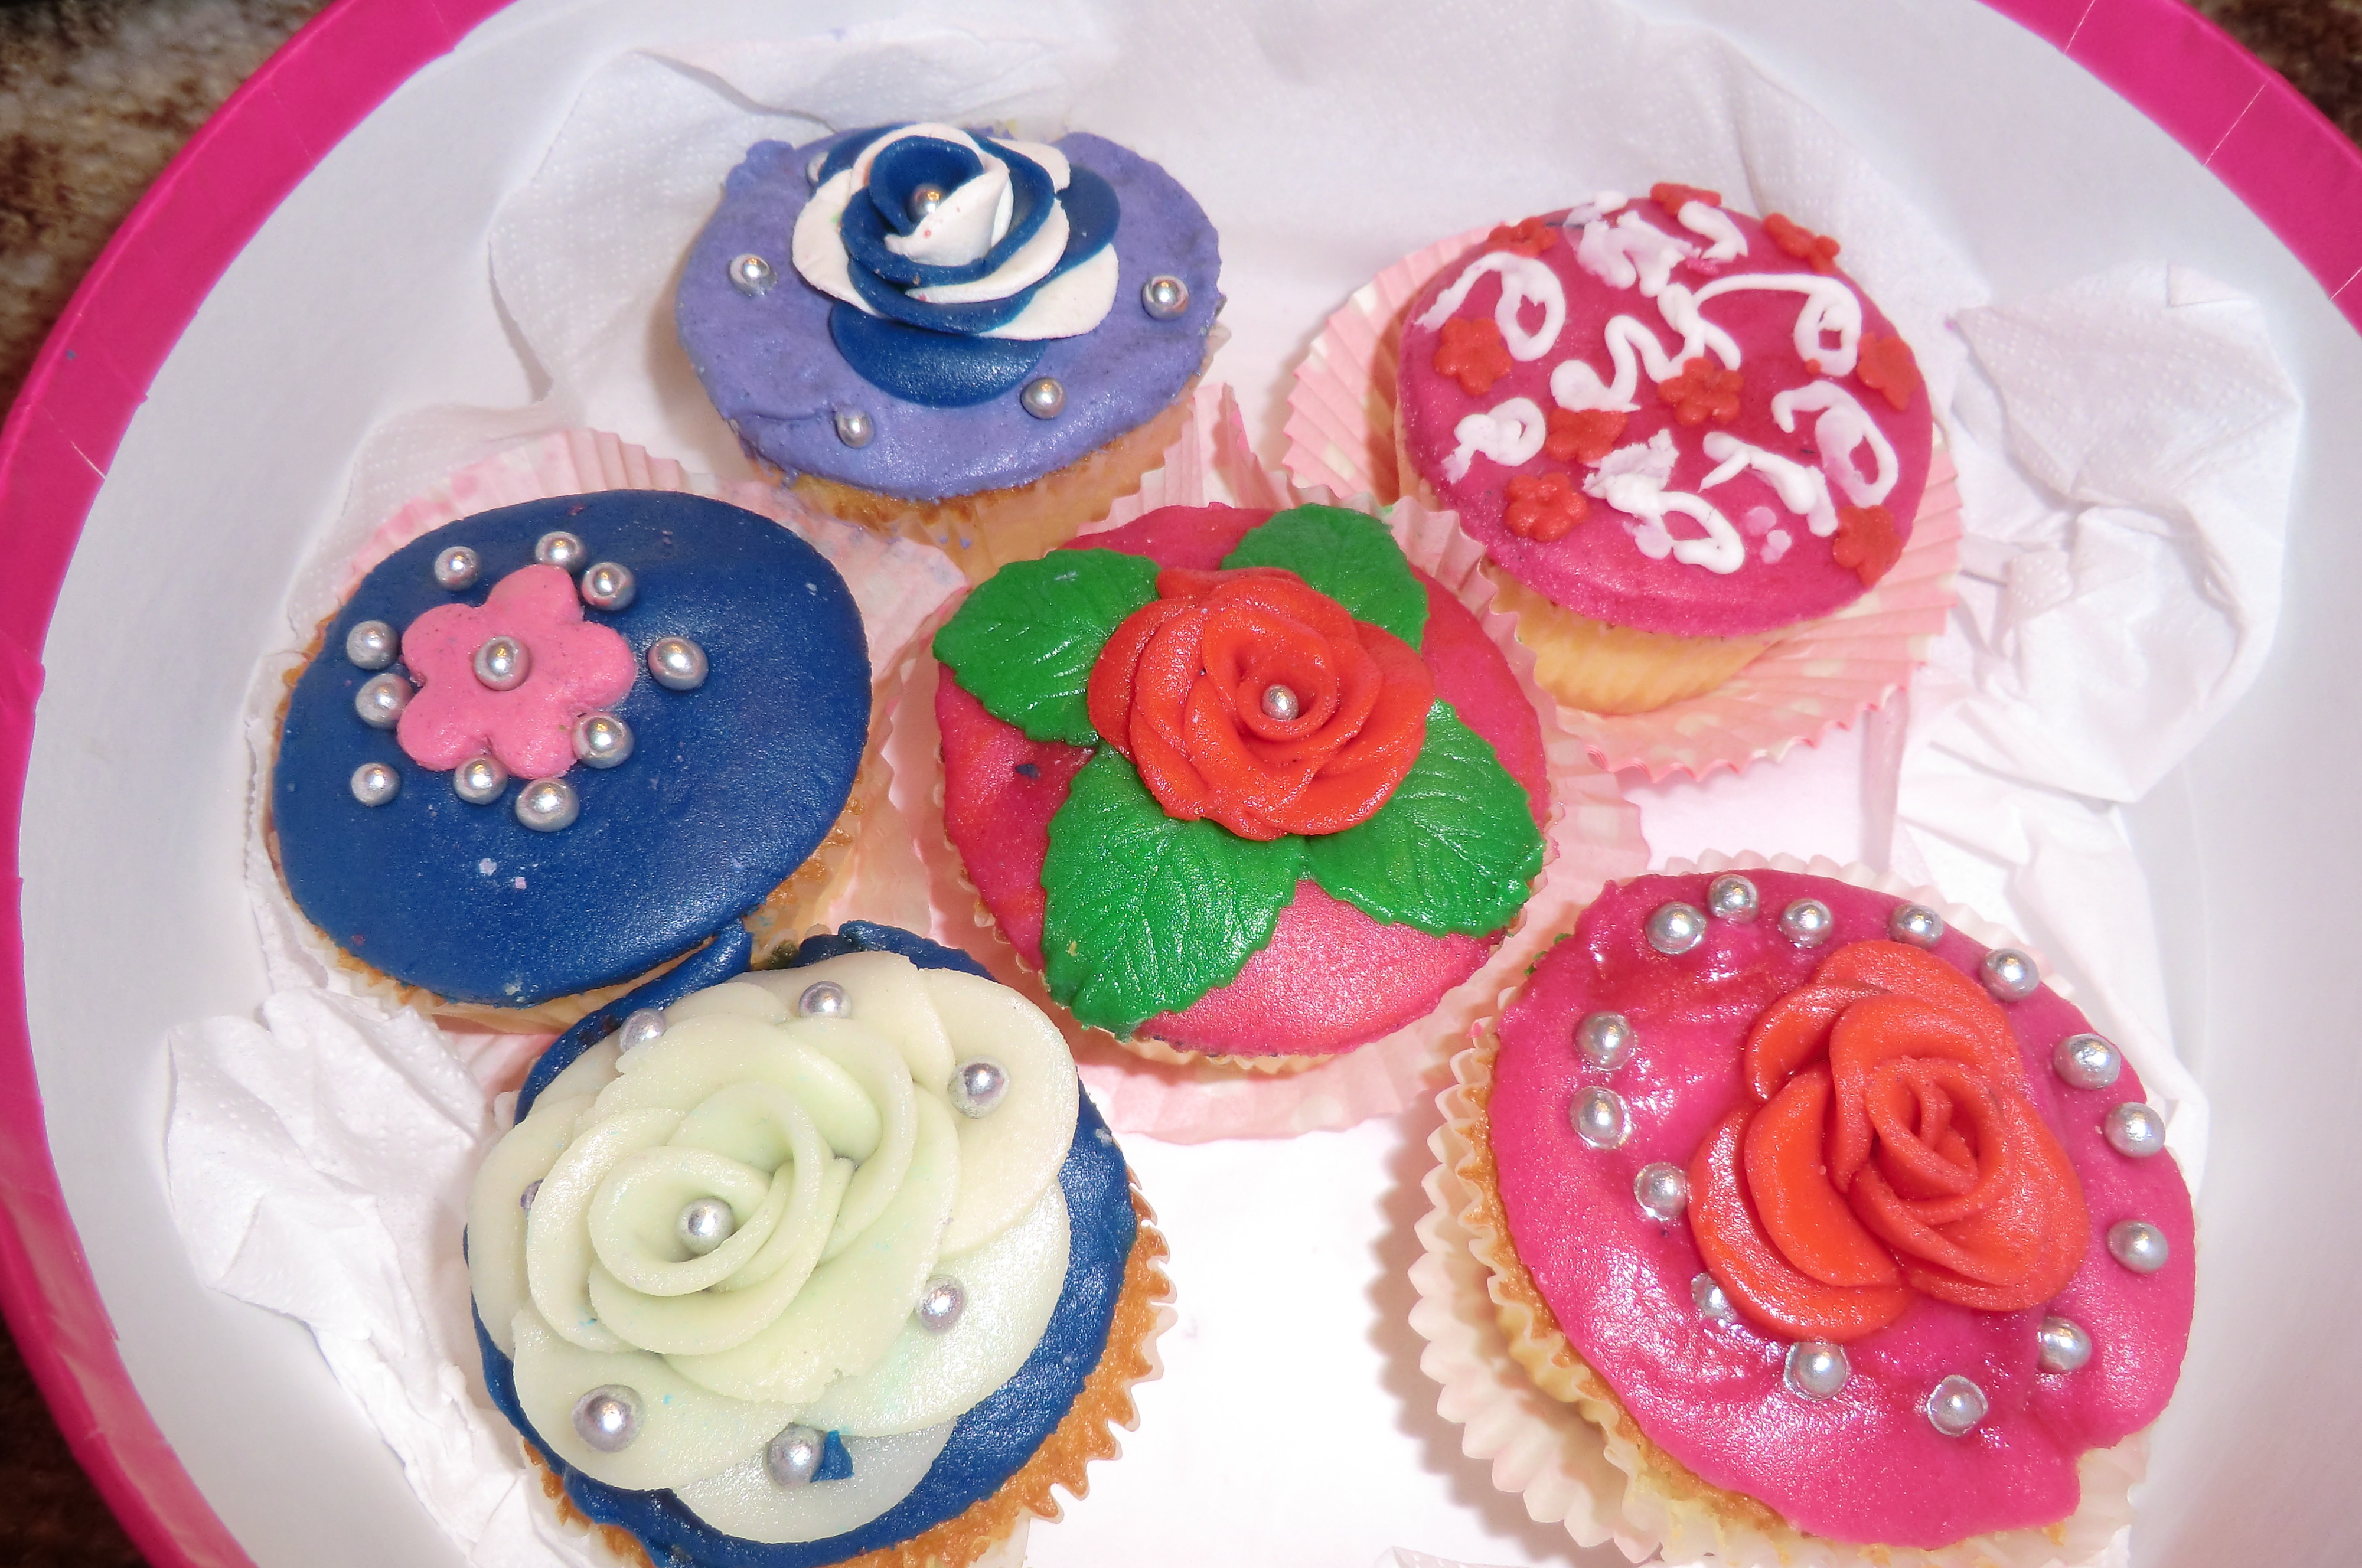
cupcakes, food, cupcake, cake, dessert, buttercream, pink, icing, cake decorating, sweetness, baking, sugar paste, royal icing, muffin, petit four, whipped cream, fondant, cream cheese, cream, pasteles, toppings, torte, food coloring, birthday